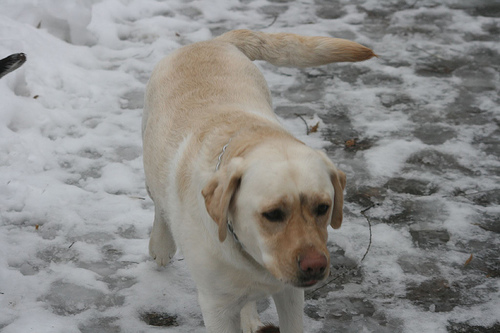
Animal: dog
Breed: german shorthaired